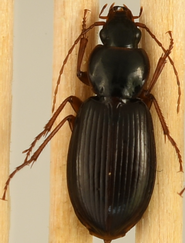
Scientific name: Synuchus impunctatus
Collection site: UNDERC Site (UNDE), plot UNDE_007